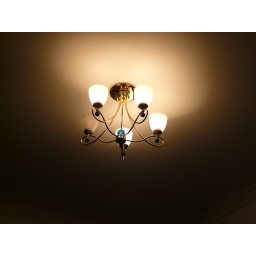
the lamp in my old house with lighter settings